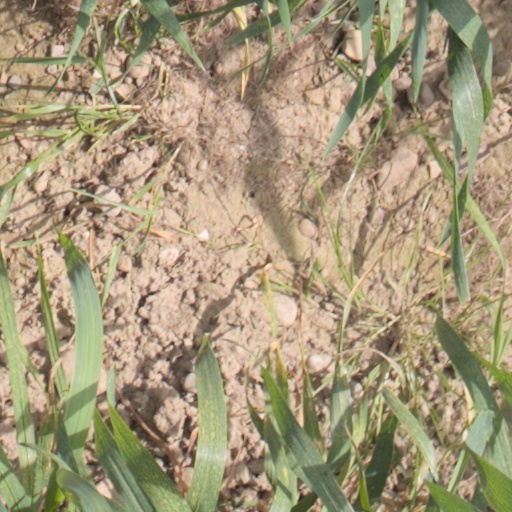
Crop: wheat